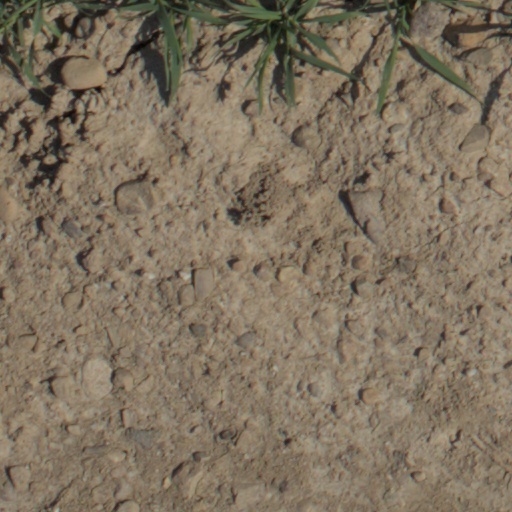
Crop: wheat